Gobō Station

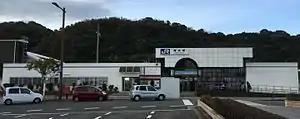
Gobō Station in January 2016

is an interchange passenger railway station in located in the city of Gobō, Wakayama Prefecture, Japan, operated by West Japan Railway Company (JR West) and the private railway company Kishū Railway.